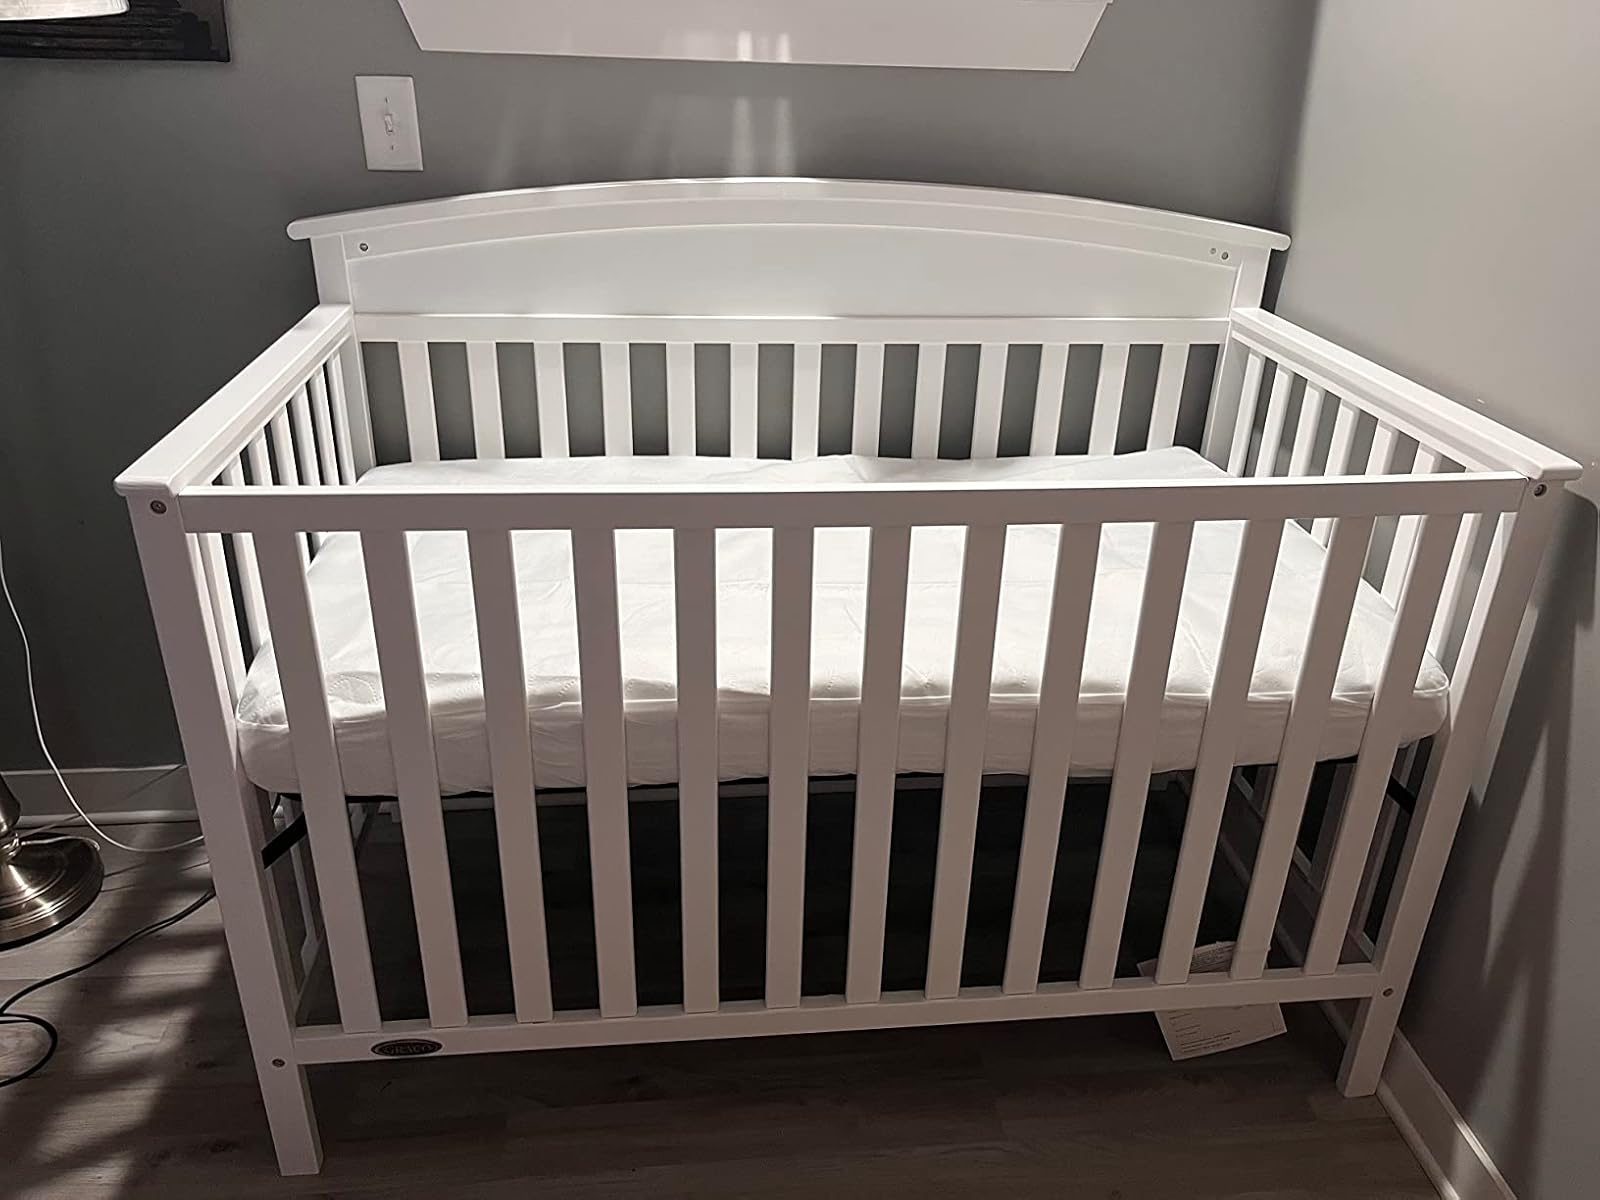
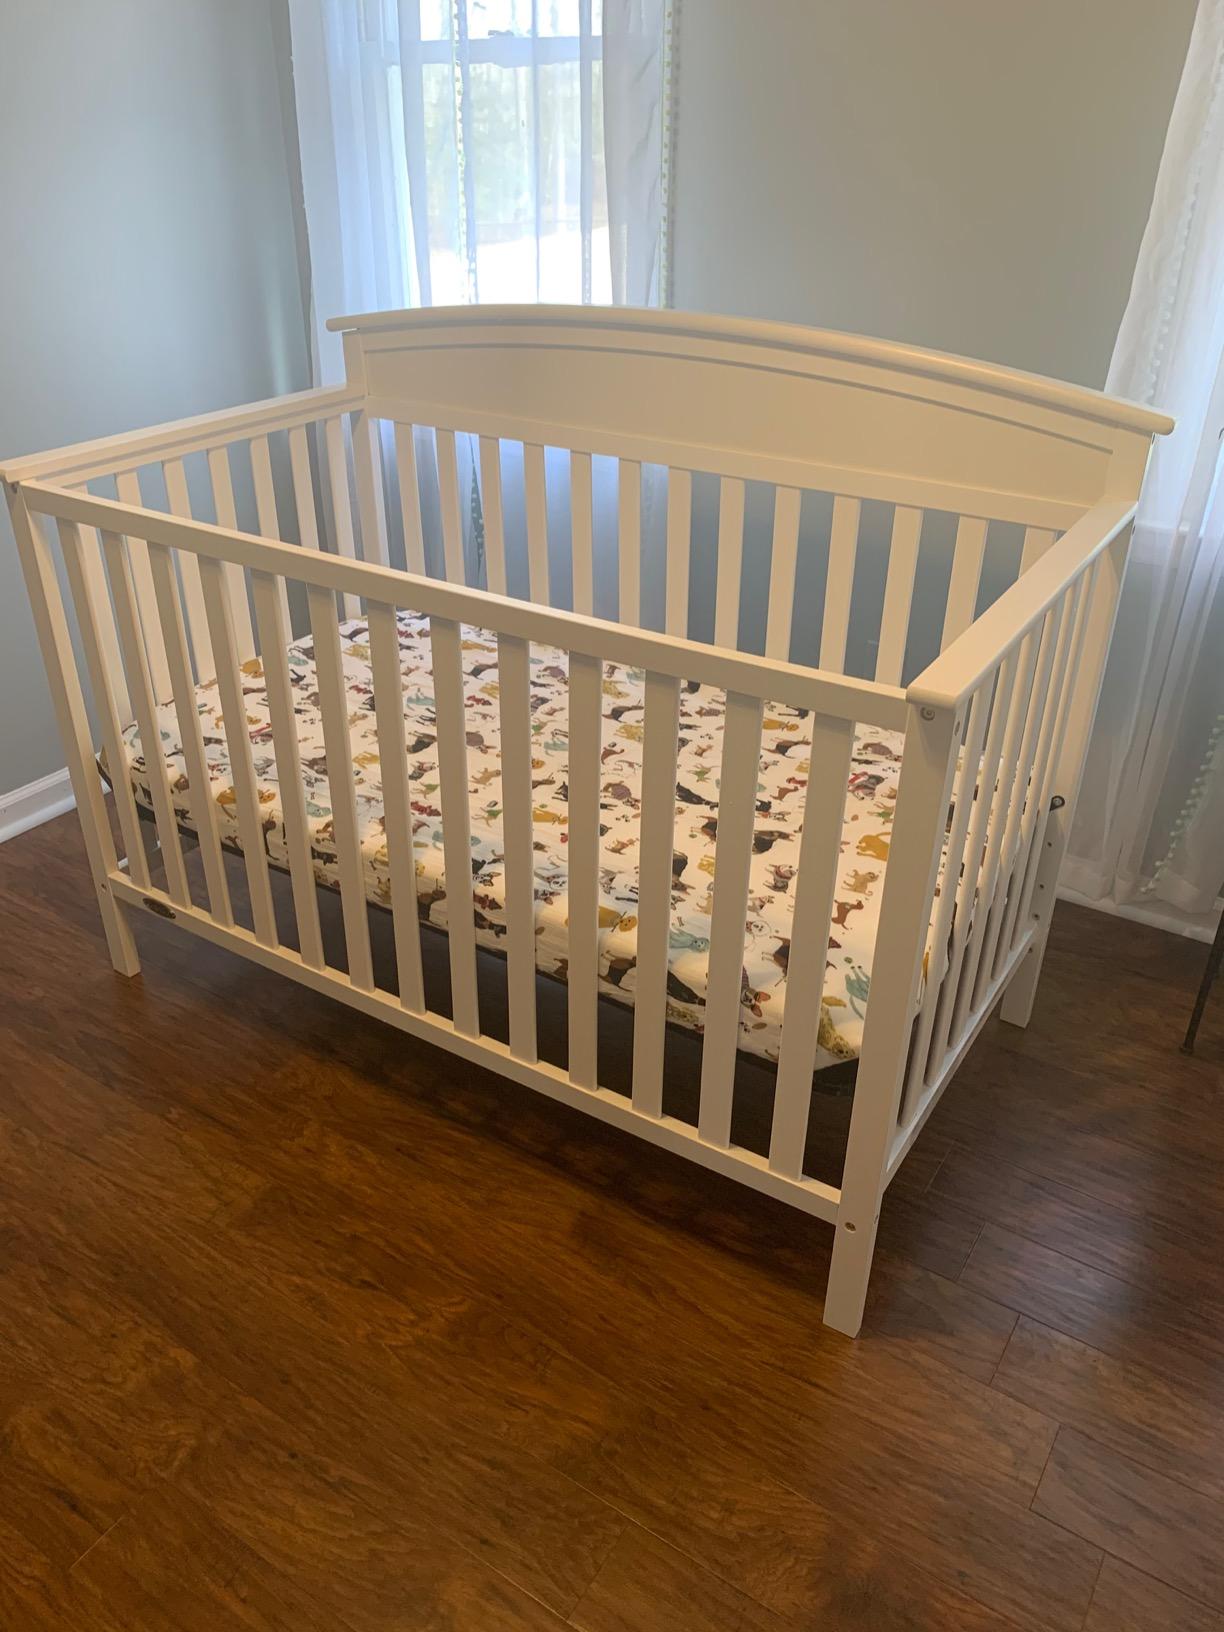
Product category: products_crib
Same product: yes